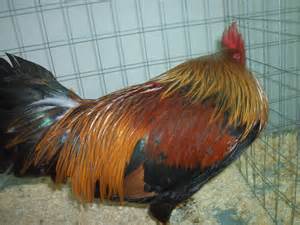
Label: chicken